Bio Miracle Bokutte Upa

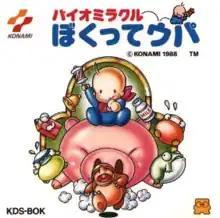
FDS cover art

is a Konami video game that was first released for a Japan-exclusive market in 1988 for the Family Computer Disk System. It was later released as a cartridge in 1993 for the Family Computer itself.